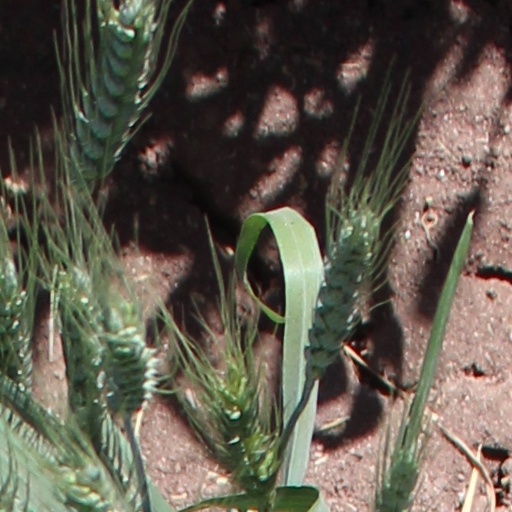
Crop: wheat